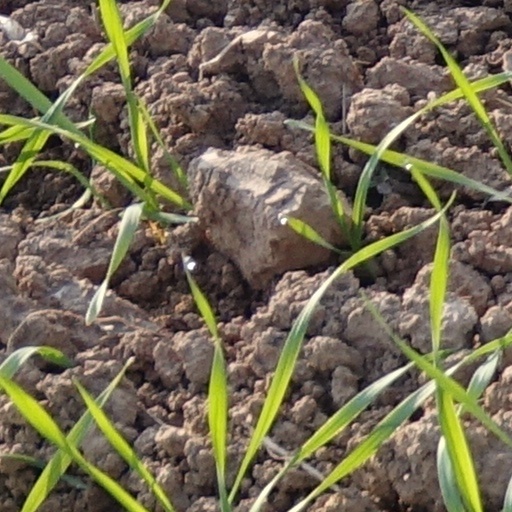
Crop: wheat